New Road, Worcester

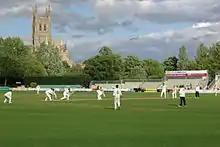
New Road with Worcester Cathedral

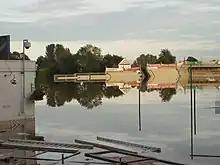
New Road flooded during the 2007 season, leading to two abandoned matches.

New Road has hosted three men's One Day Internationals: one in the 1983 World Cup, when Gordon Greenidge scored 105 not out (the only men's international century at the ground) to take the West Indies to an eight-wicket victory over Zimbabwe; and two in the 1999 World Cup: a six-wicket victory for Australia over Scotland and a four-wicket victory for Sri Lanka over Zimbabwe.